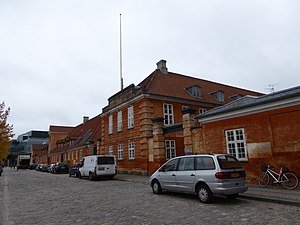
Frederiksholms Kanal / Gaden på Sjællandssiden
Civiletatens Materialgård og Hestgardekasernen.
Frederiksholms Kanal er den del af kanalen omkring Slotsholmen i København som fra Stormbroen strækker sig ned til havnen nær ved Langebro. Undervejs krydses den af Marmorbroen, Prinsens Bro og Bryghusbroen.